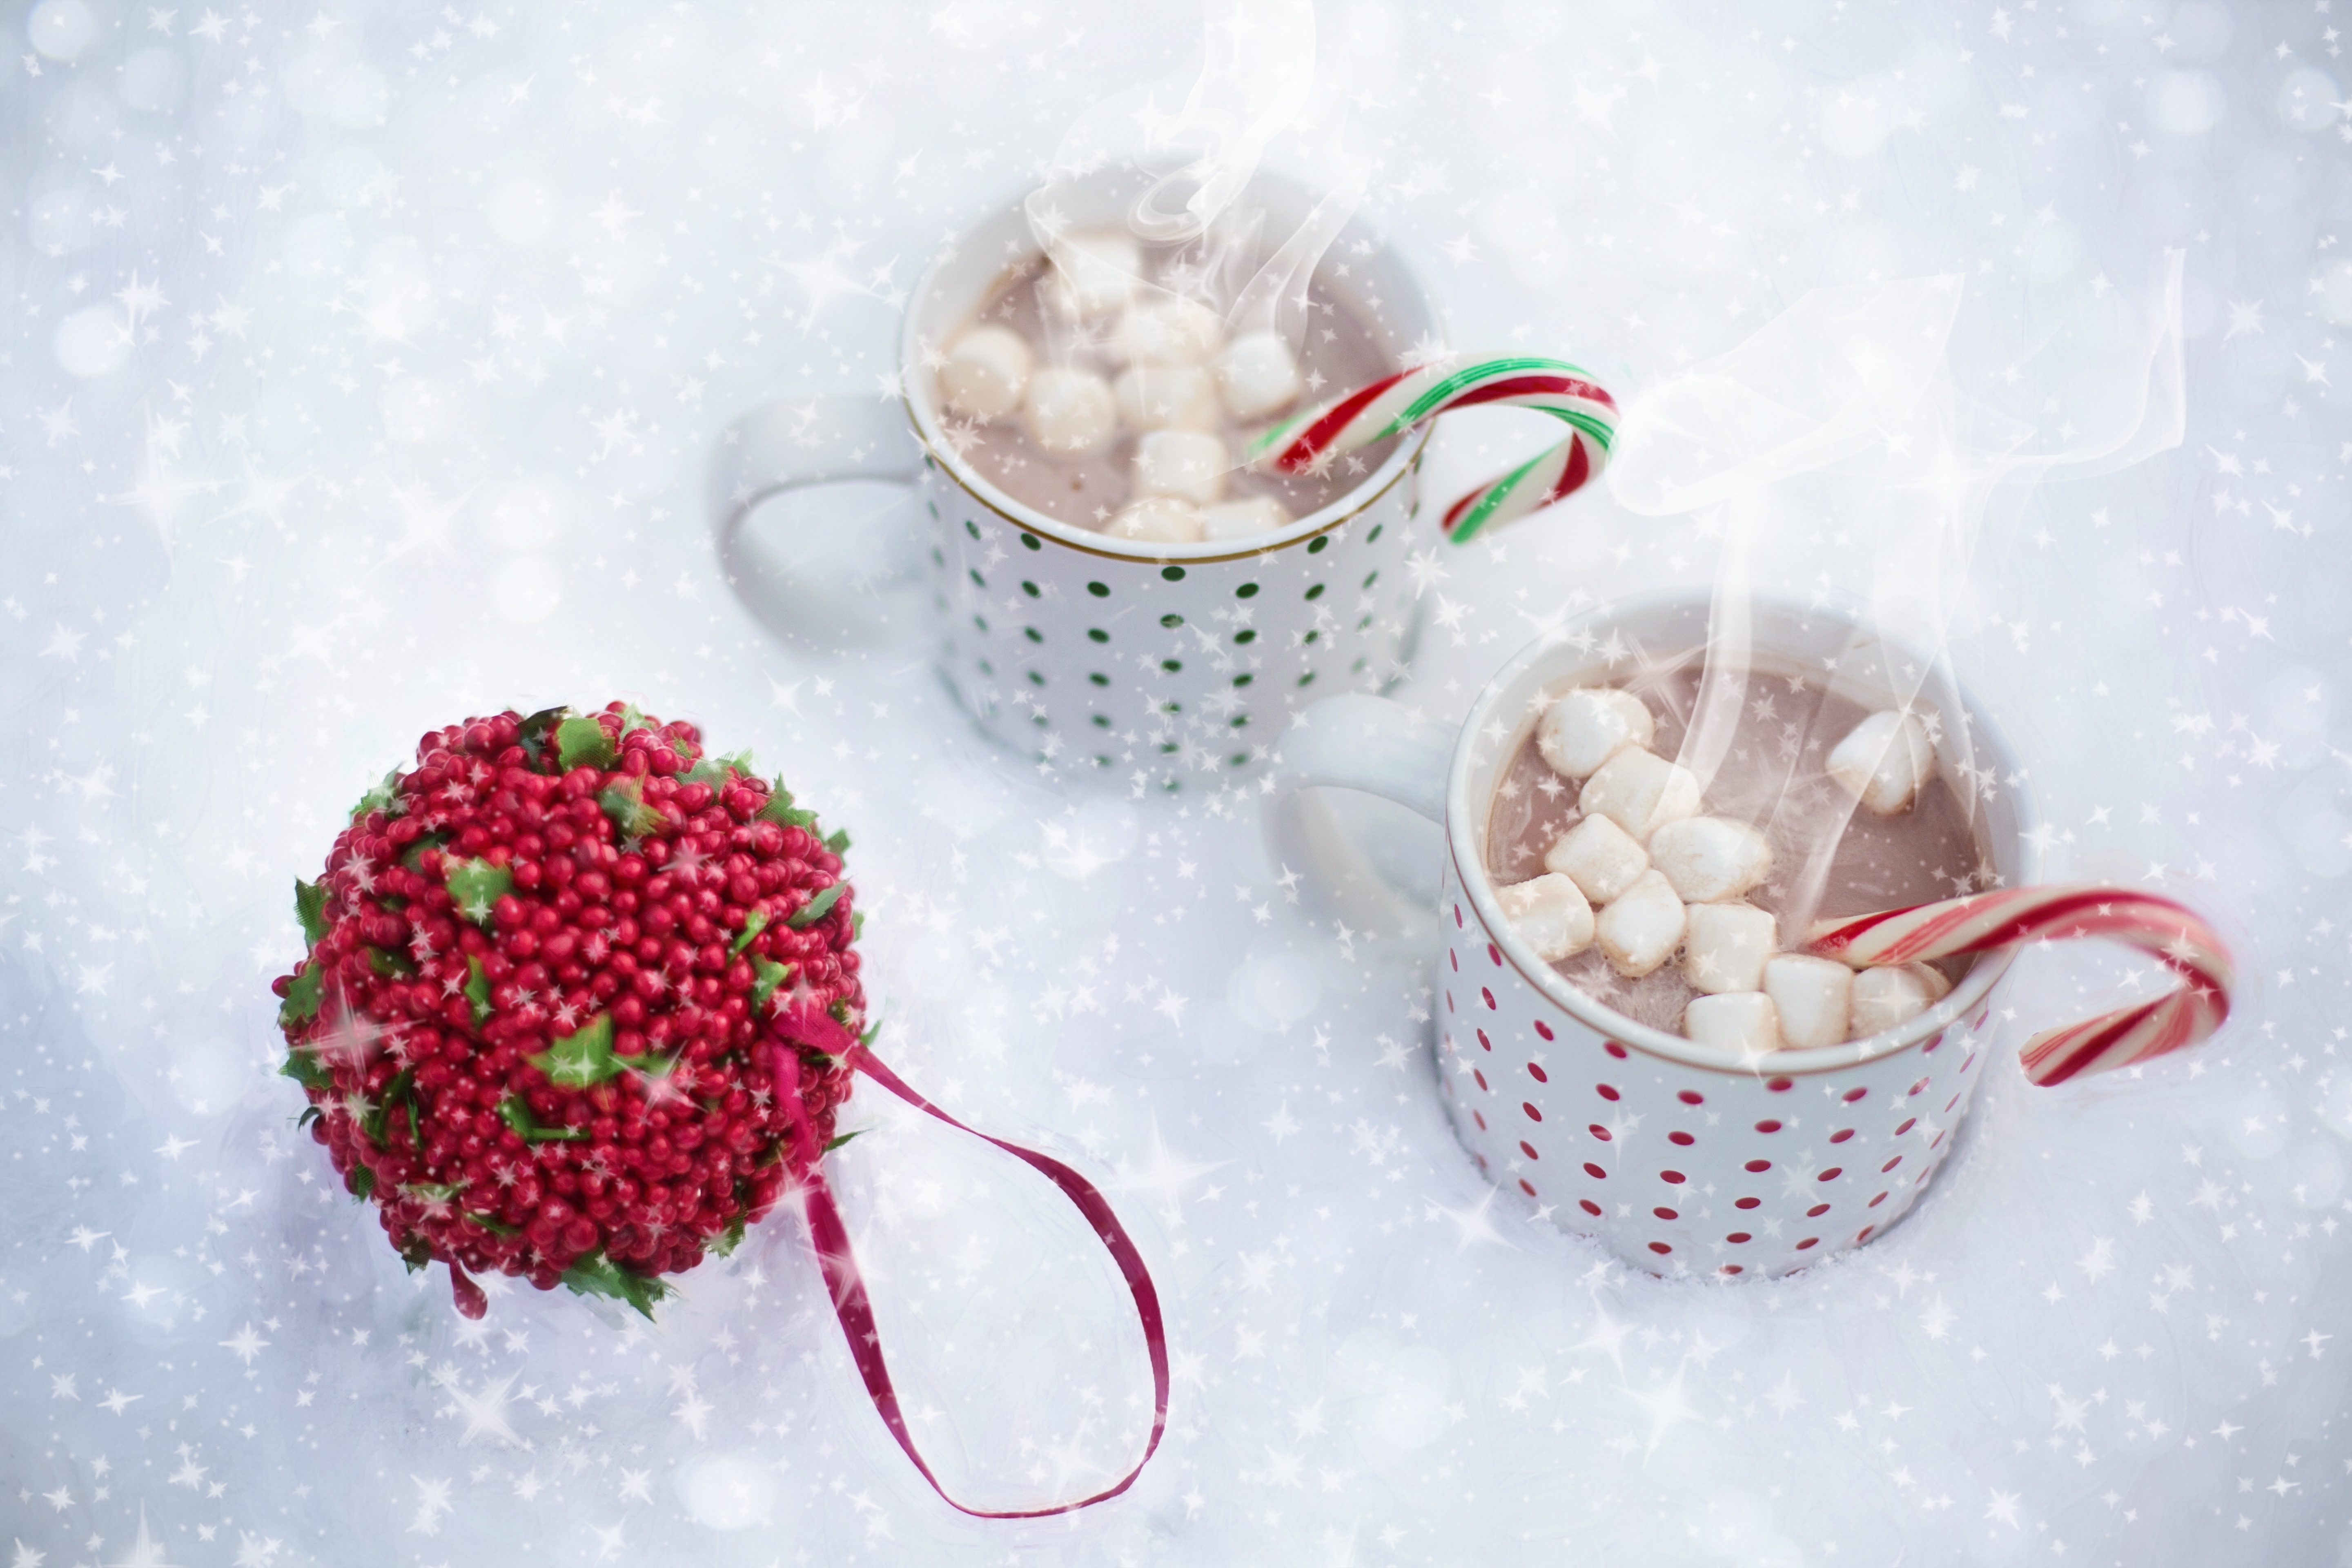
snow, winter, flower, petal, cup, hot chocolate, food, red, beverage, drink, chocolate, christmas, delicious, scarf, cocoa, happy, hot, seasonal, xmas, mugs, marshmallows